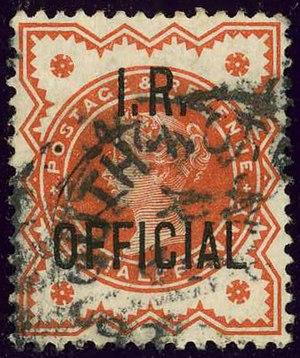
Le Royaume-Uni est le premier pays au monde à émettre un timbre postal : le Penny Black, le 1ᵉʳ mai 1840 où apparaît Victoria, de profil. Depuis, les timbres britanniques font apparaître le visage de leur souverain chaque année. Aujourd'hui encore, Élisabeth II est présente sur absolument tous les timbres émis puisqu'on aperçoit sa silhouette en haut à droite. William Shakespeare est la première personnalité qui ne soit pas un souverain de ce pays à apparaître sur un timbre postal, en 1964.